White Bear and Red Moon

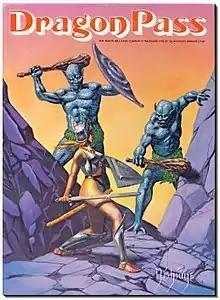
"Dragon Pass", 1983 Avalon Hill edition

The game components for the "Dragon Pass" version of this game include the box, a fold-out board map of the battle area, the rulebook, two sheets of die-cut cardboard counters, a player aid card, and a die. The game board is 22" × 31" and printed in color. The map is overlaid by a hex grid to regularize movement. At one end of the board is a turn track and several holding boxes for magical spirits and agents.